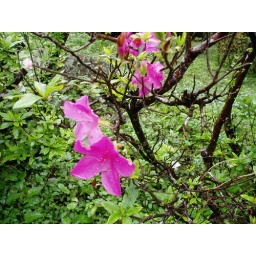
flowers after the rain at Yangmingshan, beautiful lush mountains in Taipei.